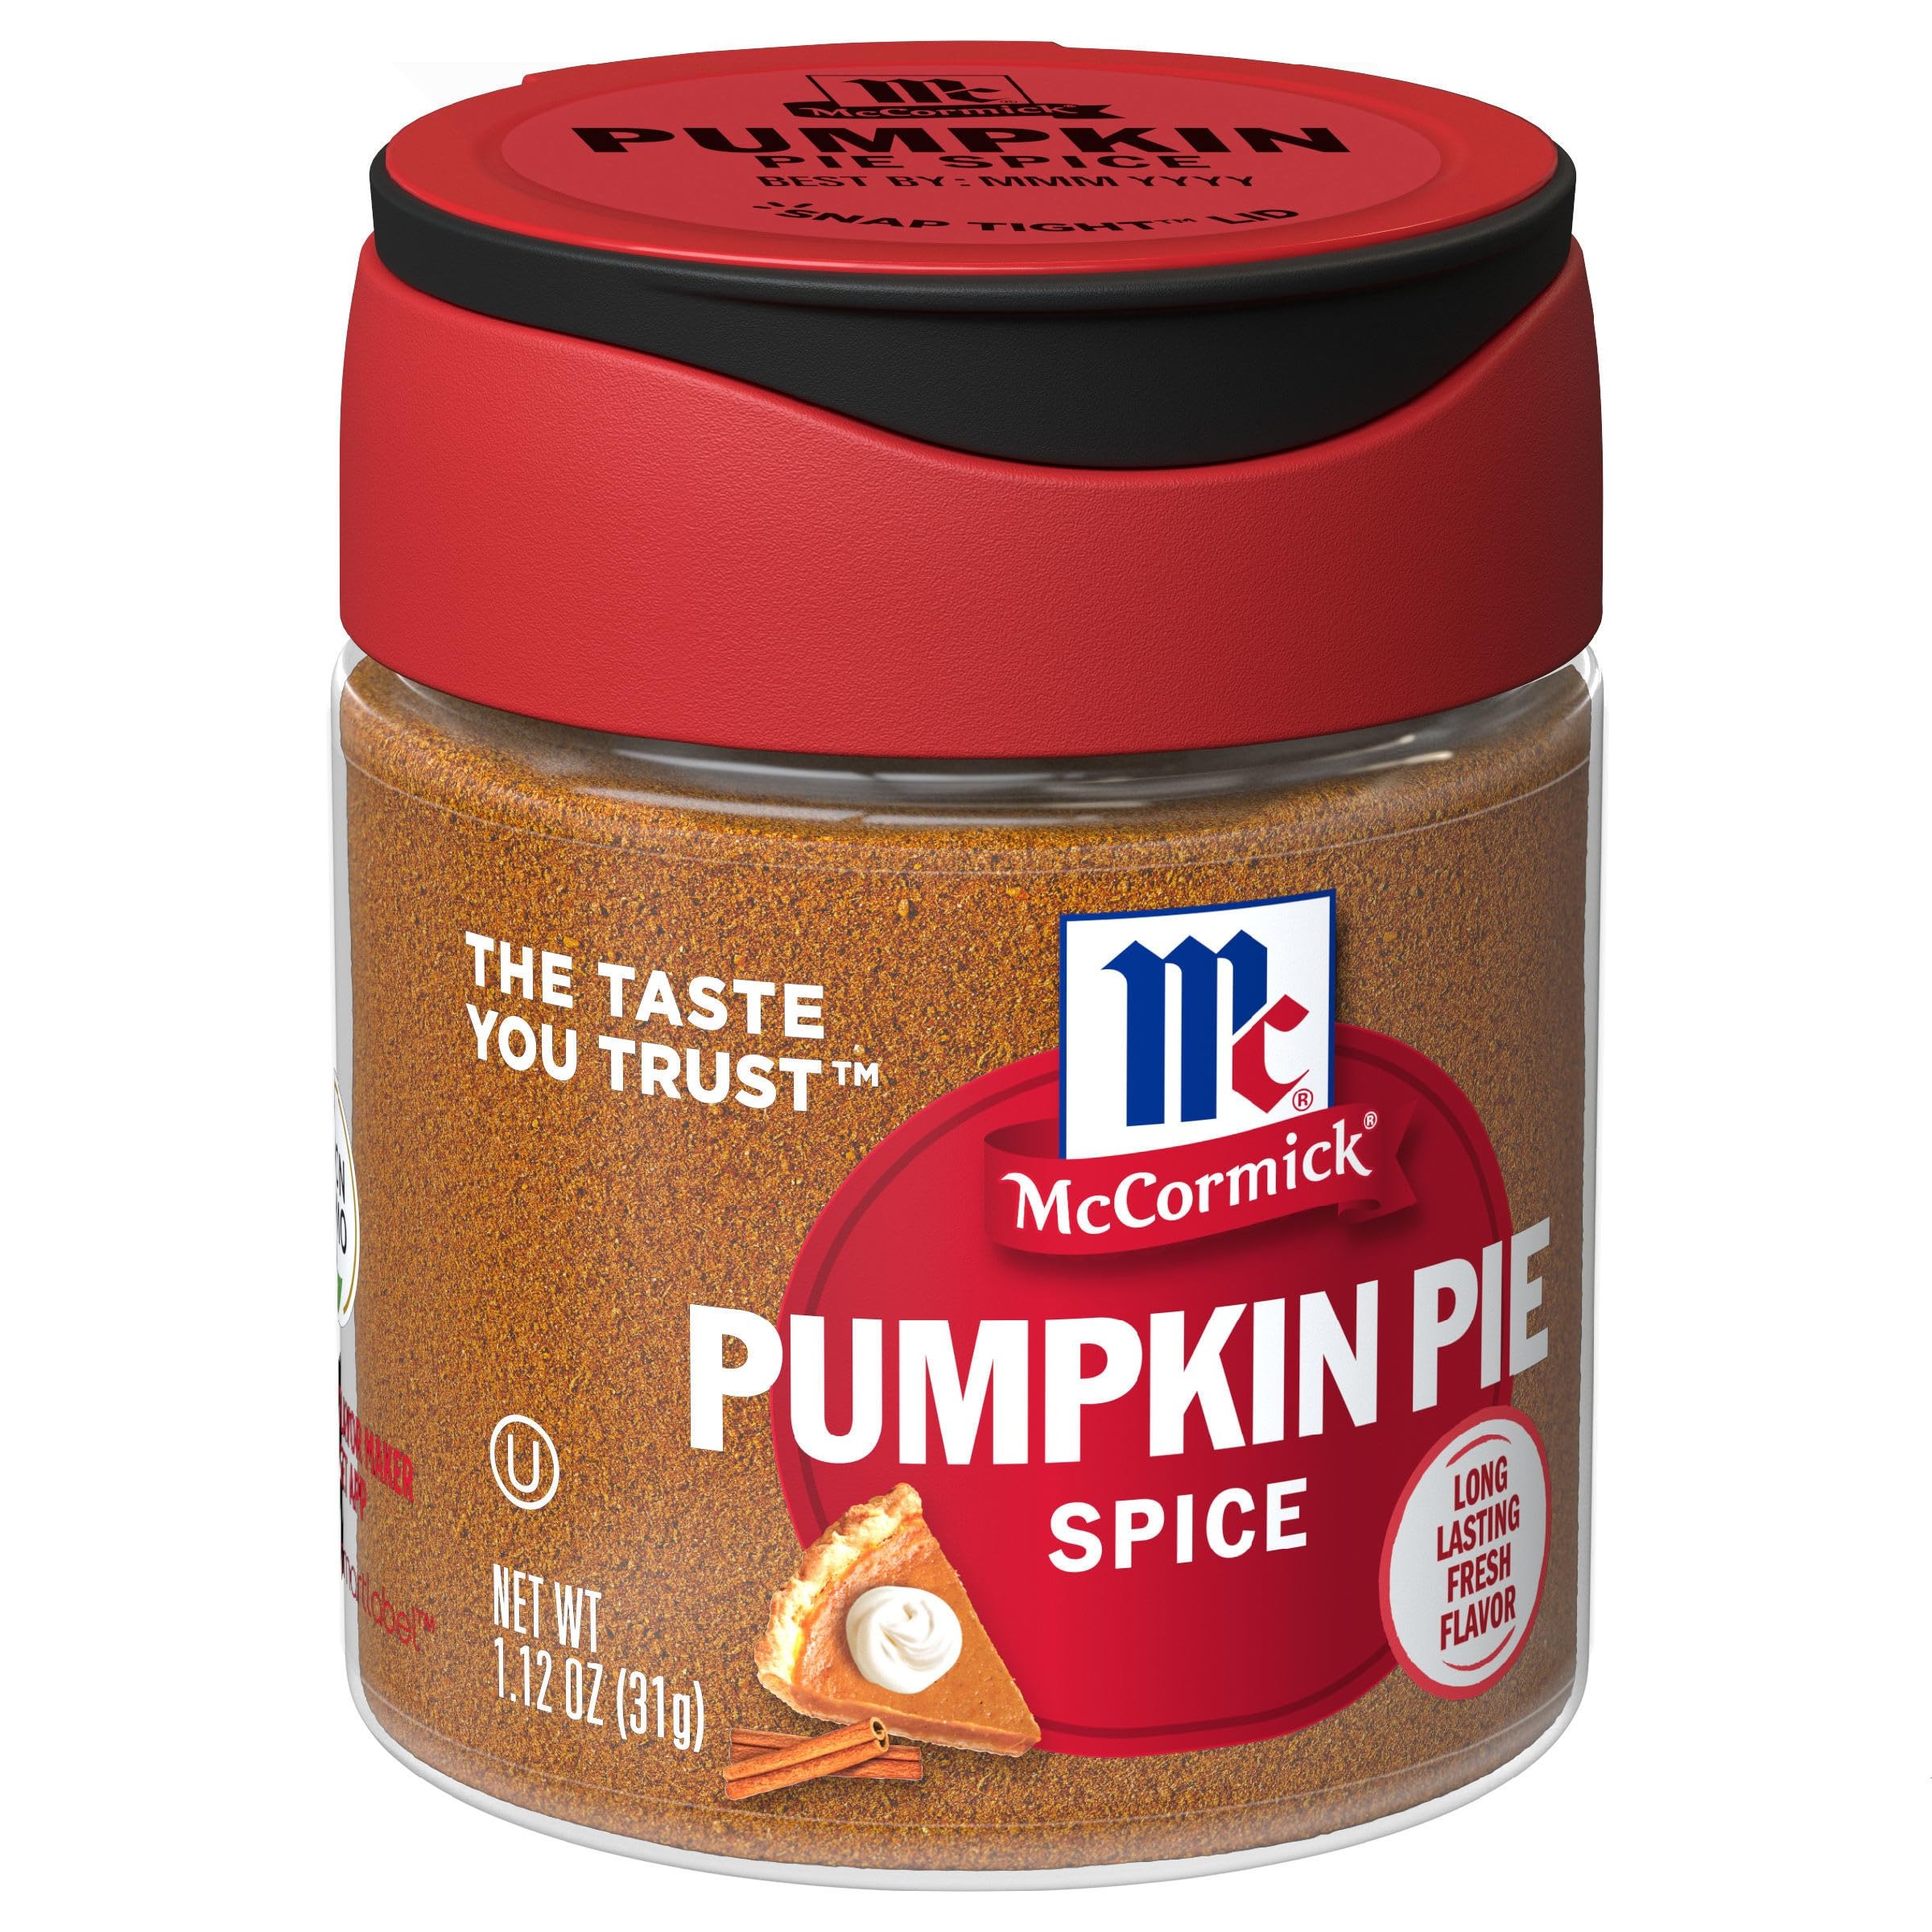
Item Name: McCormick Pumpkin Pie Spice, 1.12 oz
Bullet Point 1: A blend of cinnamon, ginger, nutmeg and allspice
Bullet Point 2: McCormick Pumpkin Pie Spice adds warm, spicy-sweet flavor
Bullet Point 3: Perfect for fall recipes and holiday baking
Bullet Point 4: For sweet recipes like gingerbread cookies, pumpkin muffins, cobblers and pies
Bullet Point 5: Stir into beverages, including lattes, smoothies, coffee and hot chocolate
Value: 1.12
Unit: Ounce

Price: 5.63